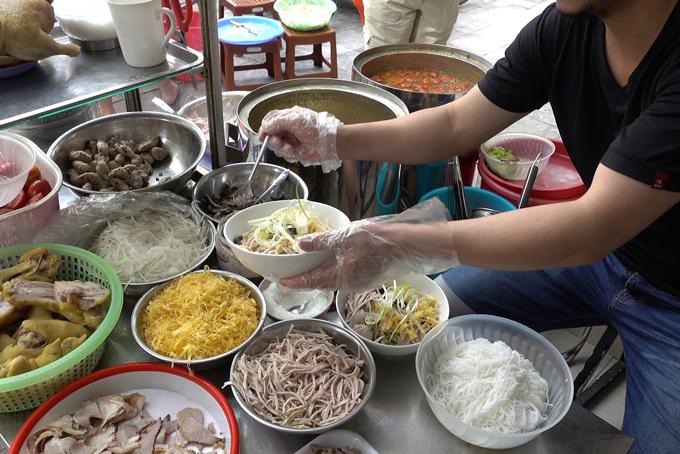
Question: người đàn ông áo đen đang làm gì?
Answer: người đàn ông áo đen đang cho thức ăn vào bát